Disability

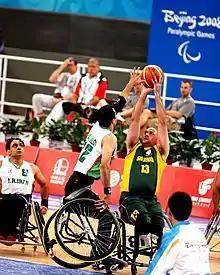
Wheelchair basketball match between South Africa and Iran at the 2008 Summer Paralympics

The experiences that disabled people have to navigate social institutions vary greatly as a function of what other social categories they may belong to. For example, a disabled man and a disabled woman experience disability differently. This speaks to the concept of intersectionality, which explains that different aspects of a person's identity (such as their gender, race, sexuality, religion, or social class) intersect and create unique experiences of oppression and privilege. The United Nations Convention on the Rights of Persons with Disabilities differentiates between a few kinds of disability intersections, such as the age-disability, race-disability, and gender-disability intersection. However, many more intersections exist. Disability is defined differently by each person; it may be visible or invisible, and multiple intersections often arise from overlapping identity categories.